Cannum, Victoria

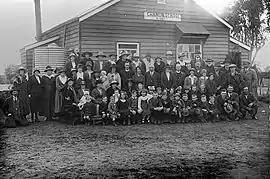
Residents outside Cannum State School c. 1920

Cannum is a locality near Warracknabeal in Victoria, Australia. Although today Cannum has no schools, it once had multiple primary schools. It had a football team until it folded in 1970.